Itō Jakuchū

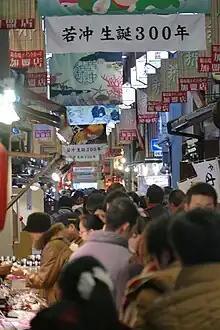
Nishiki Market, where Jakuchū's grocery shop was located, celebrated the 300th anniversary of his birth in 2016.

Itō Jakuchū was the eldest son of Itō Genzaemon, a Kyoto grocer whose shop, called Masuya, lay in the center of downtown, in the Nishiki food district. He showed a great talent for painting from childhood, and it is said that he studied under Ōoka Shunboku, an Osaka-based Kano school artist known for his bird and flower paintings, when he was in his mid-teens. However, he did not seem to be accustomed to the strict teachings of the Kano school, and he honed his skills on his own by observing and sketching the things around him, such as the vegetables sold at his father's shop, the fish in the Nishiki market, and the chickens in his garden, and by using Chinese paintings as a reference. Though a number of his paintings depict exotic or fantastic creatures, such as tigers and phoenixes, it is evident from the detail and lifelike appearance of his paintings of chickens and other animals that he based his work on actual observation. In 1739, when he was 23 years old, his father died suddenly and he took over the grocery shop. However, he was so absorbed in painting that he neglected the shop.